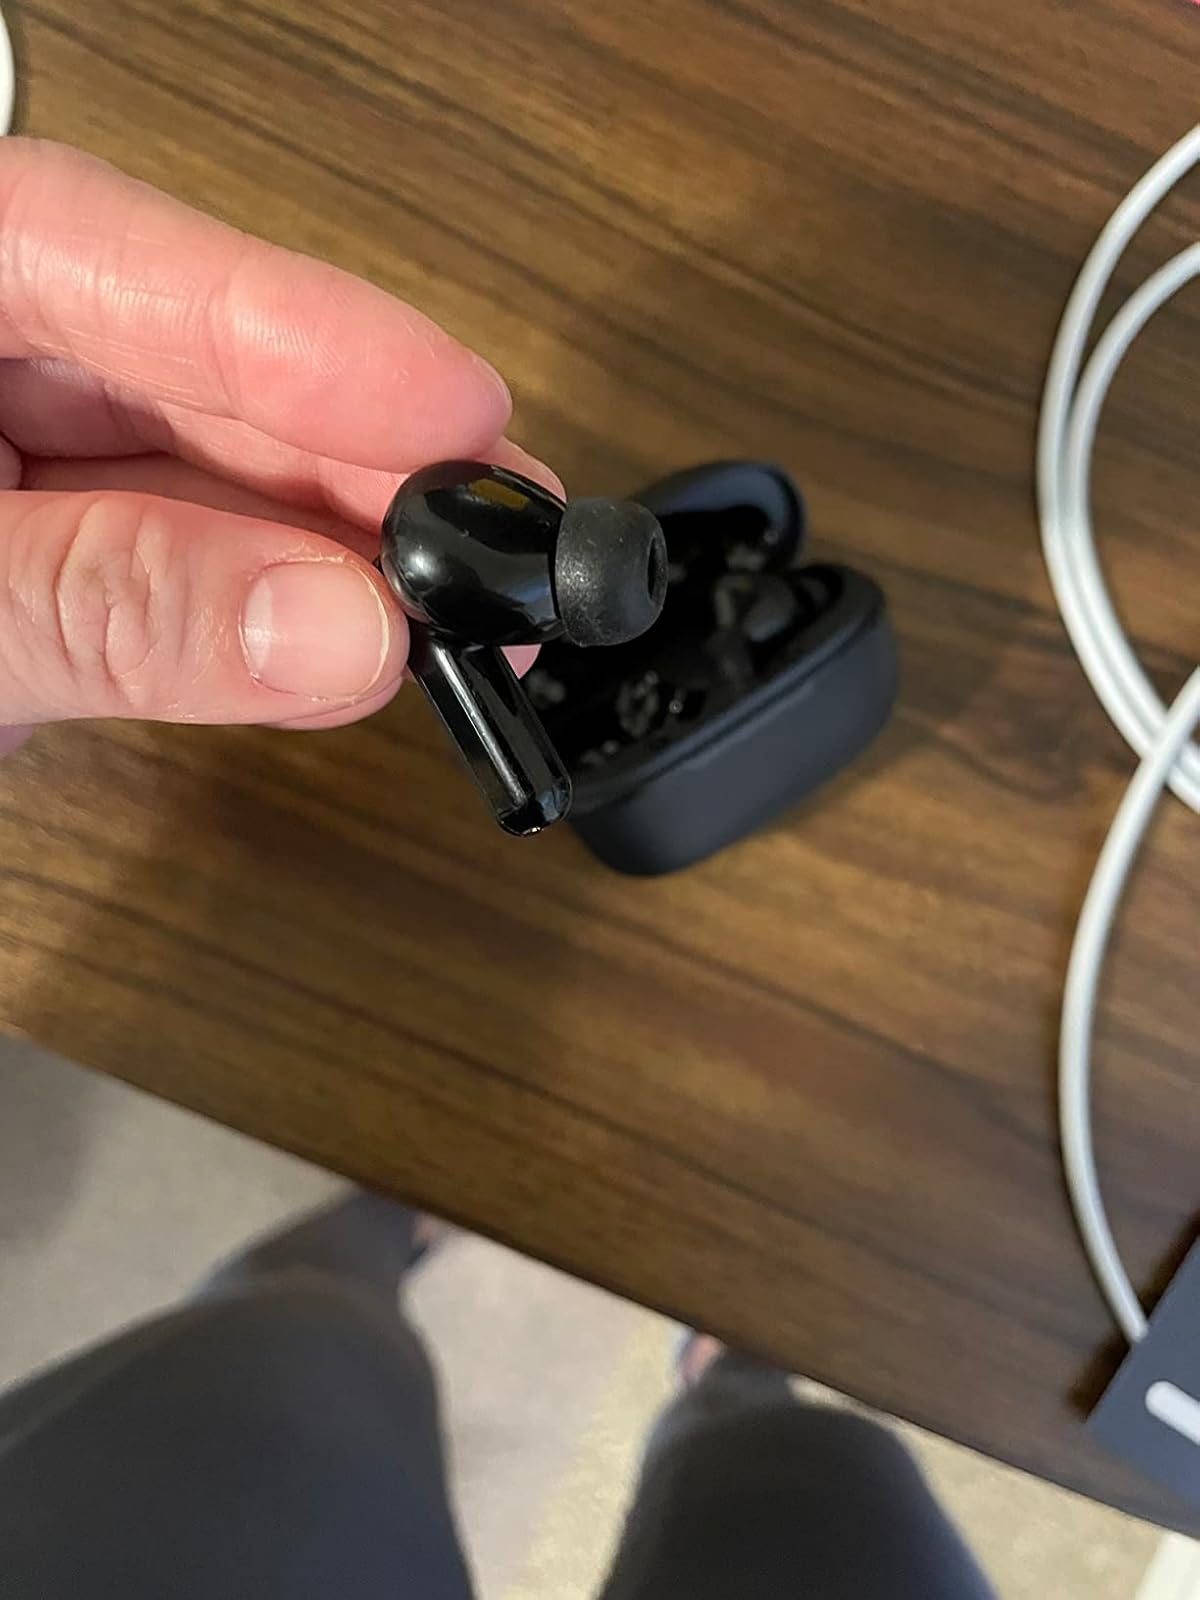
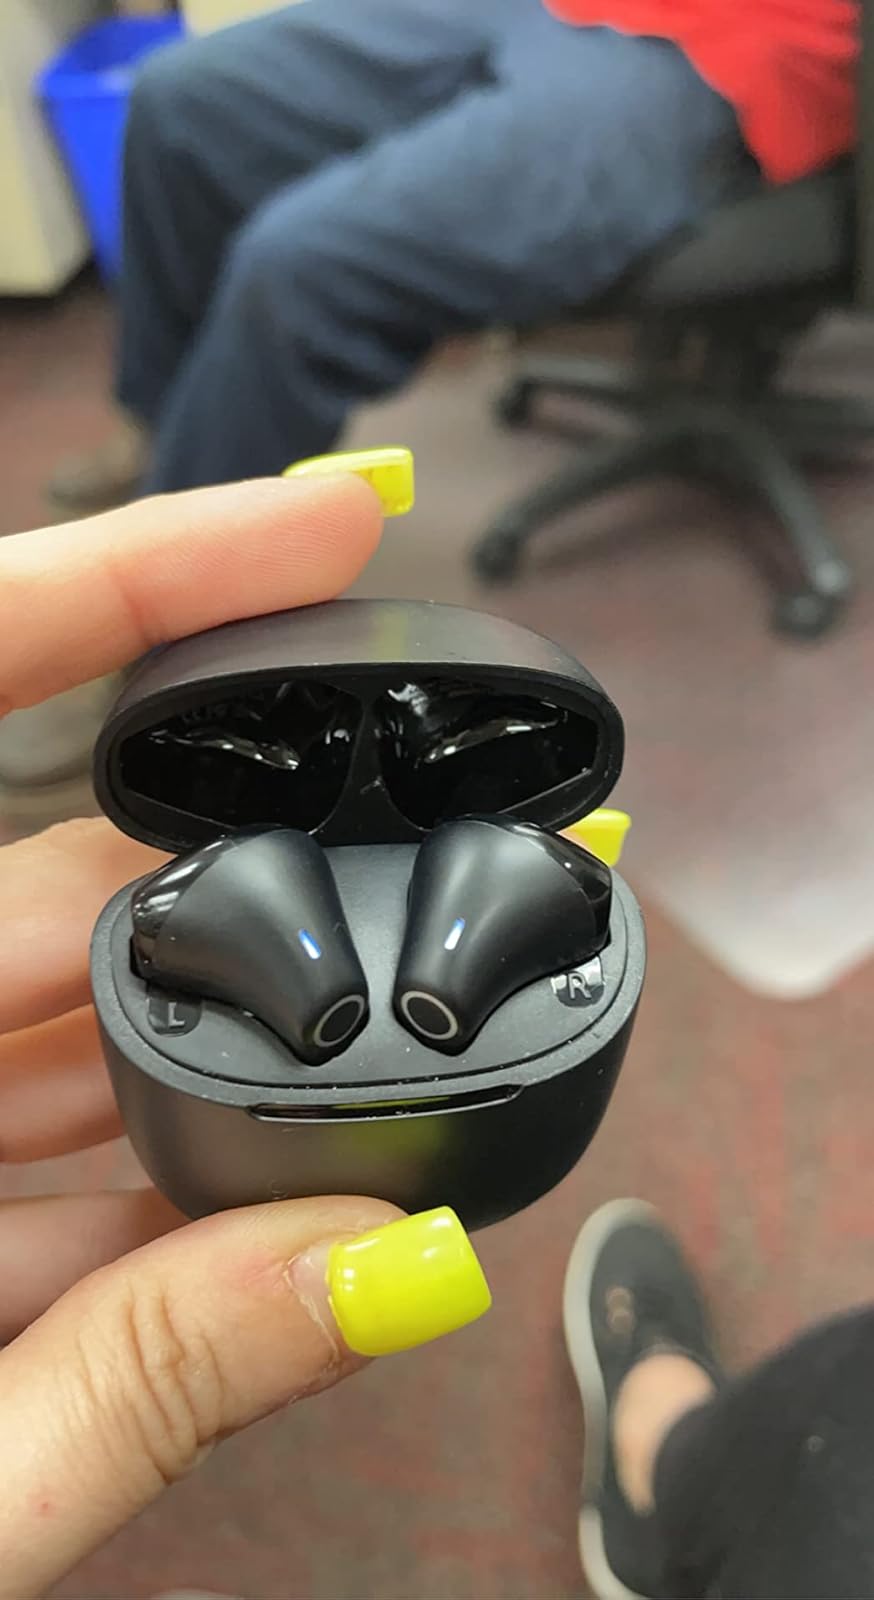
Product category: earbuds
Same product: no